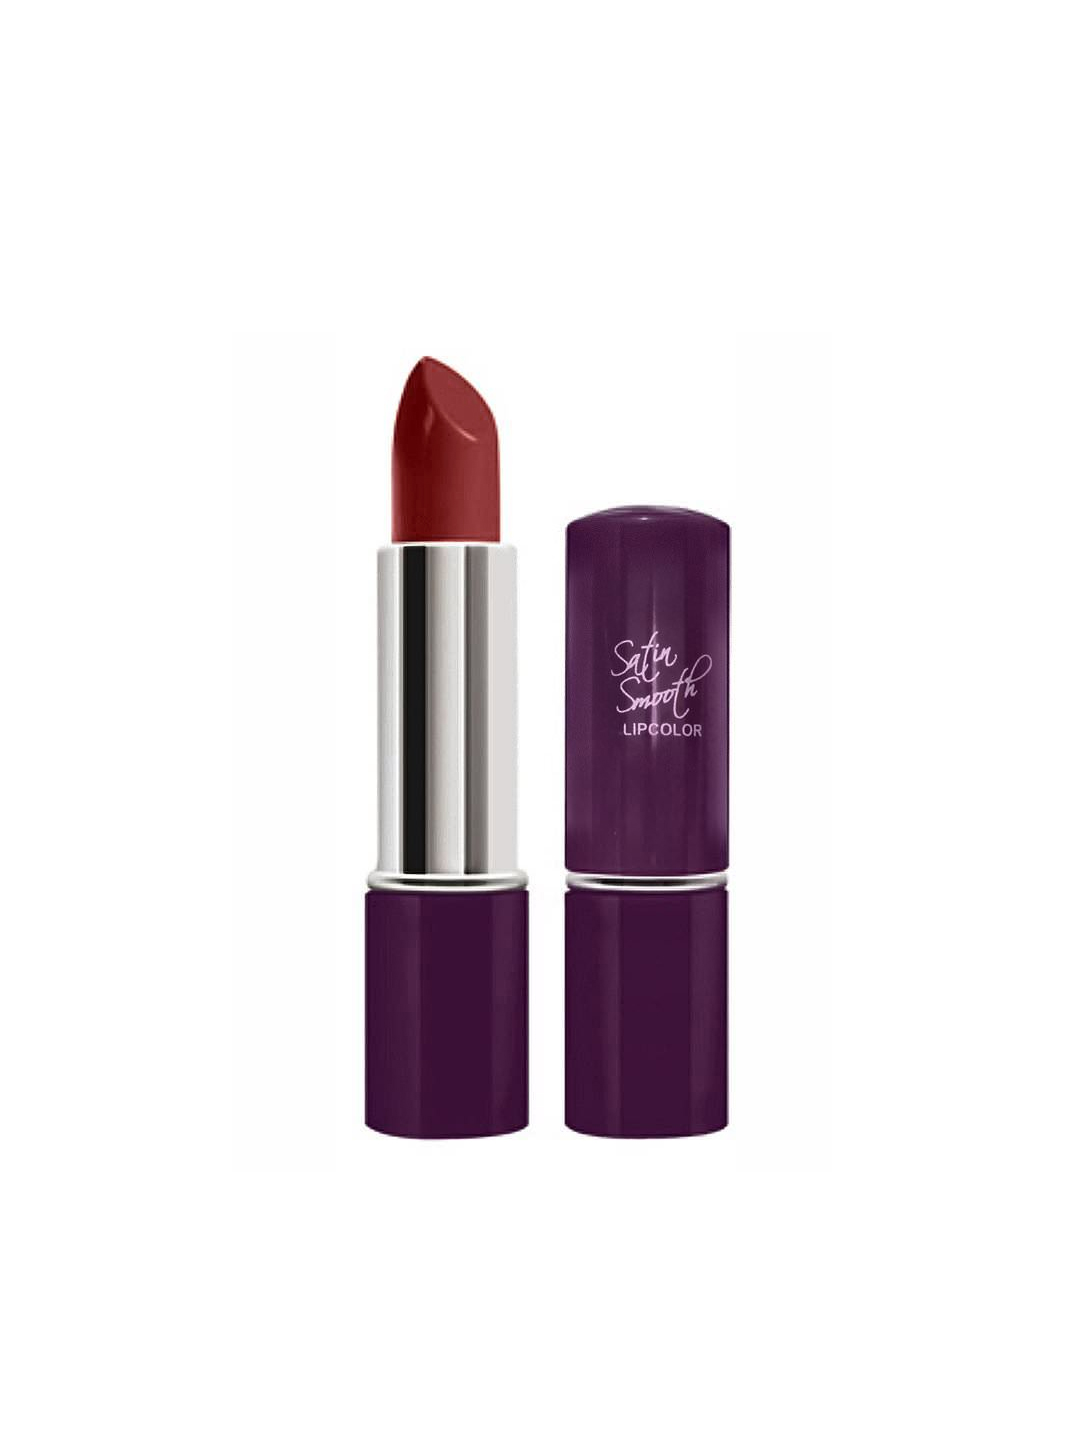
Streetwear Women Satin Smooth Cherry Crush Lipstick o9
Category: Personal Care / Lips / Lipstick
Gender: Women
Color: Pink
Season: Spring 2017
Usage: Casual